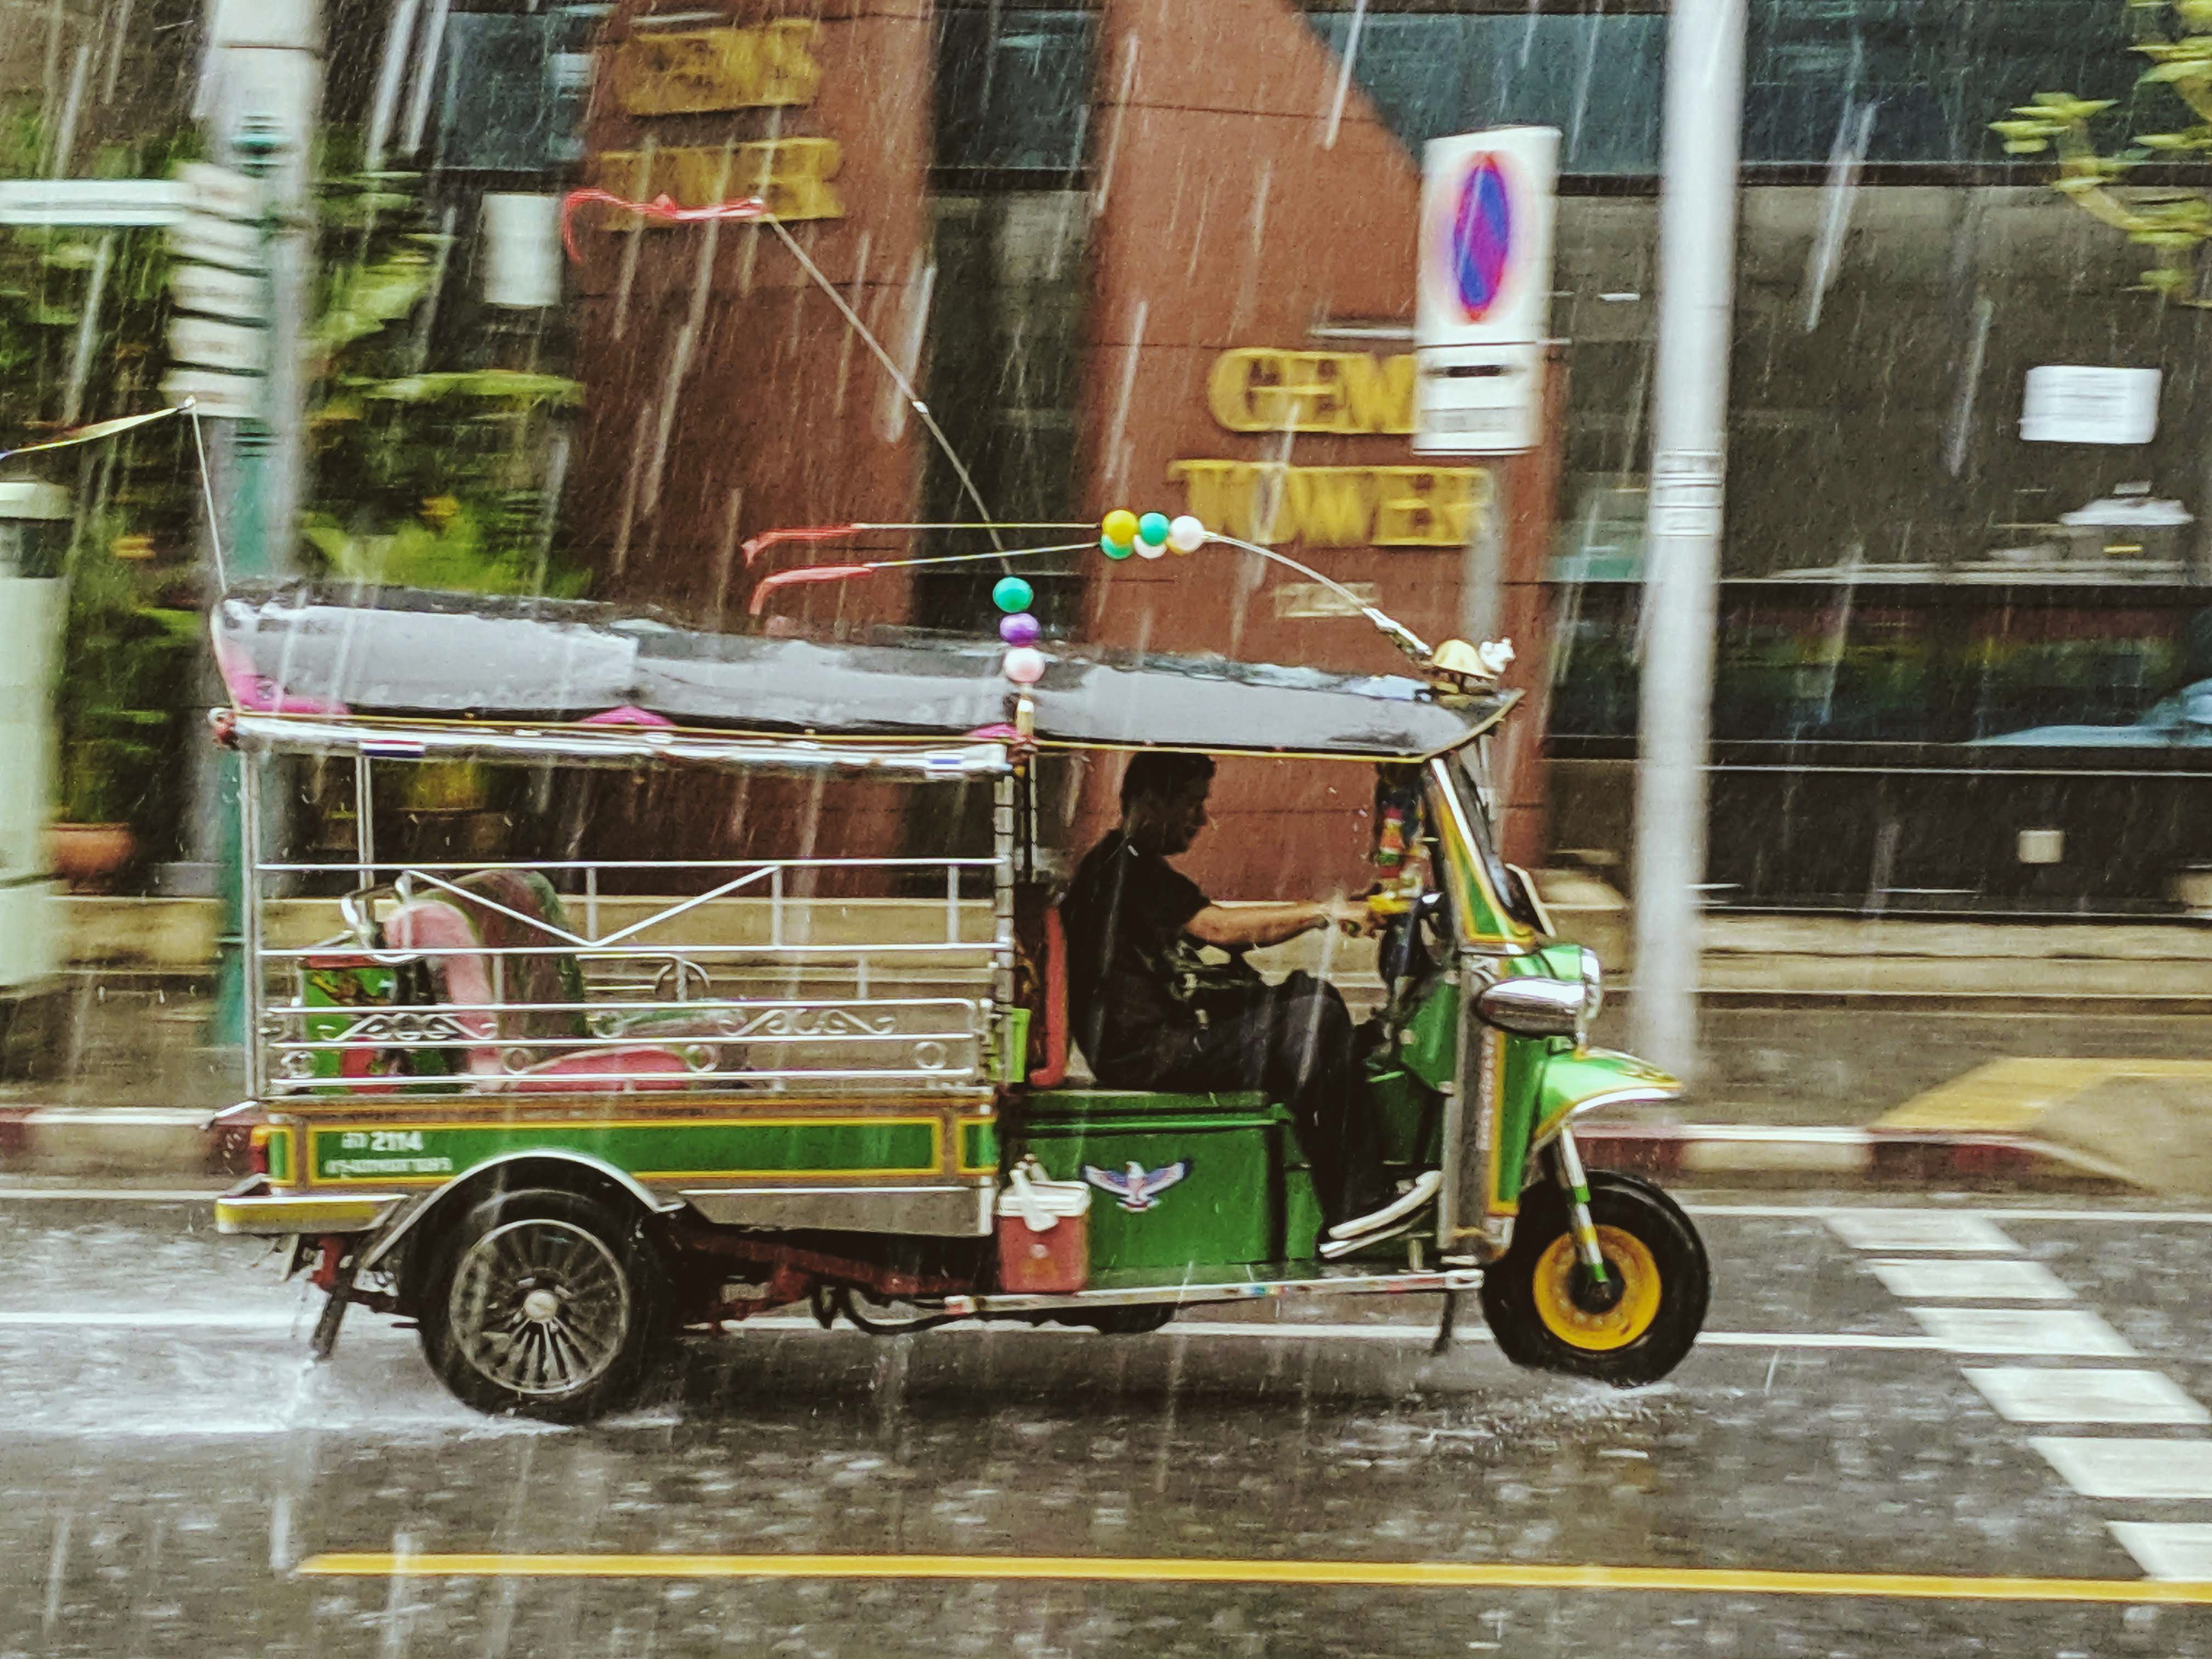
motor vehicle, mode of transport, transport, vehicle, rickshaw, yellow, snapshot, urban area, street, wheel, cart, car, infrastructure, road, rain, photography, bicycle, city, sidewalk